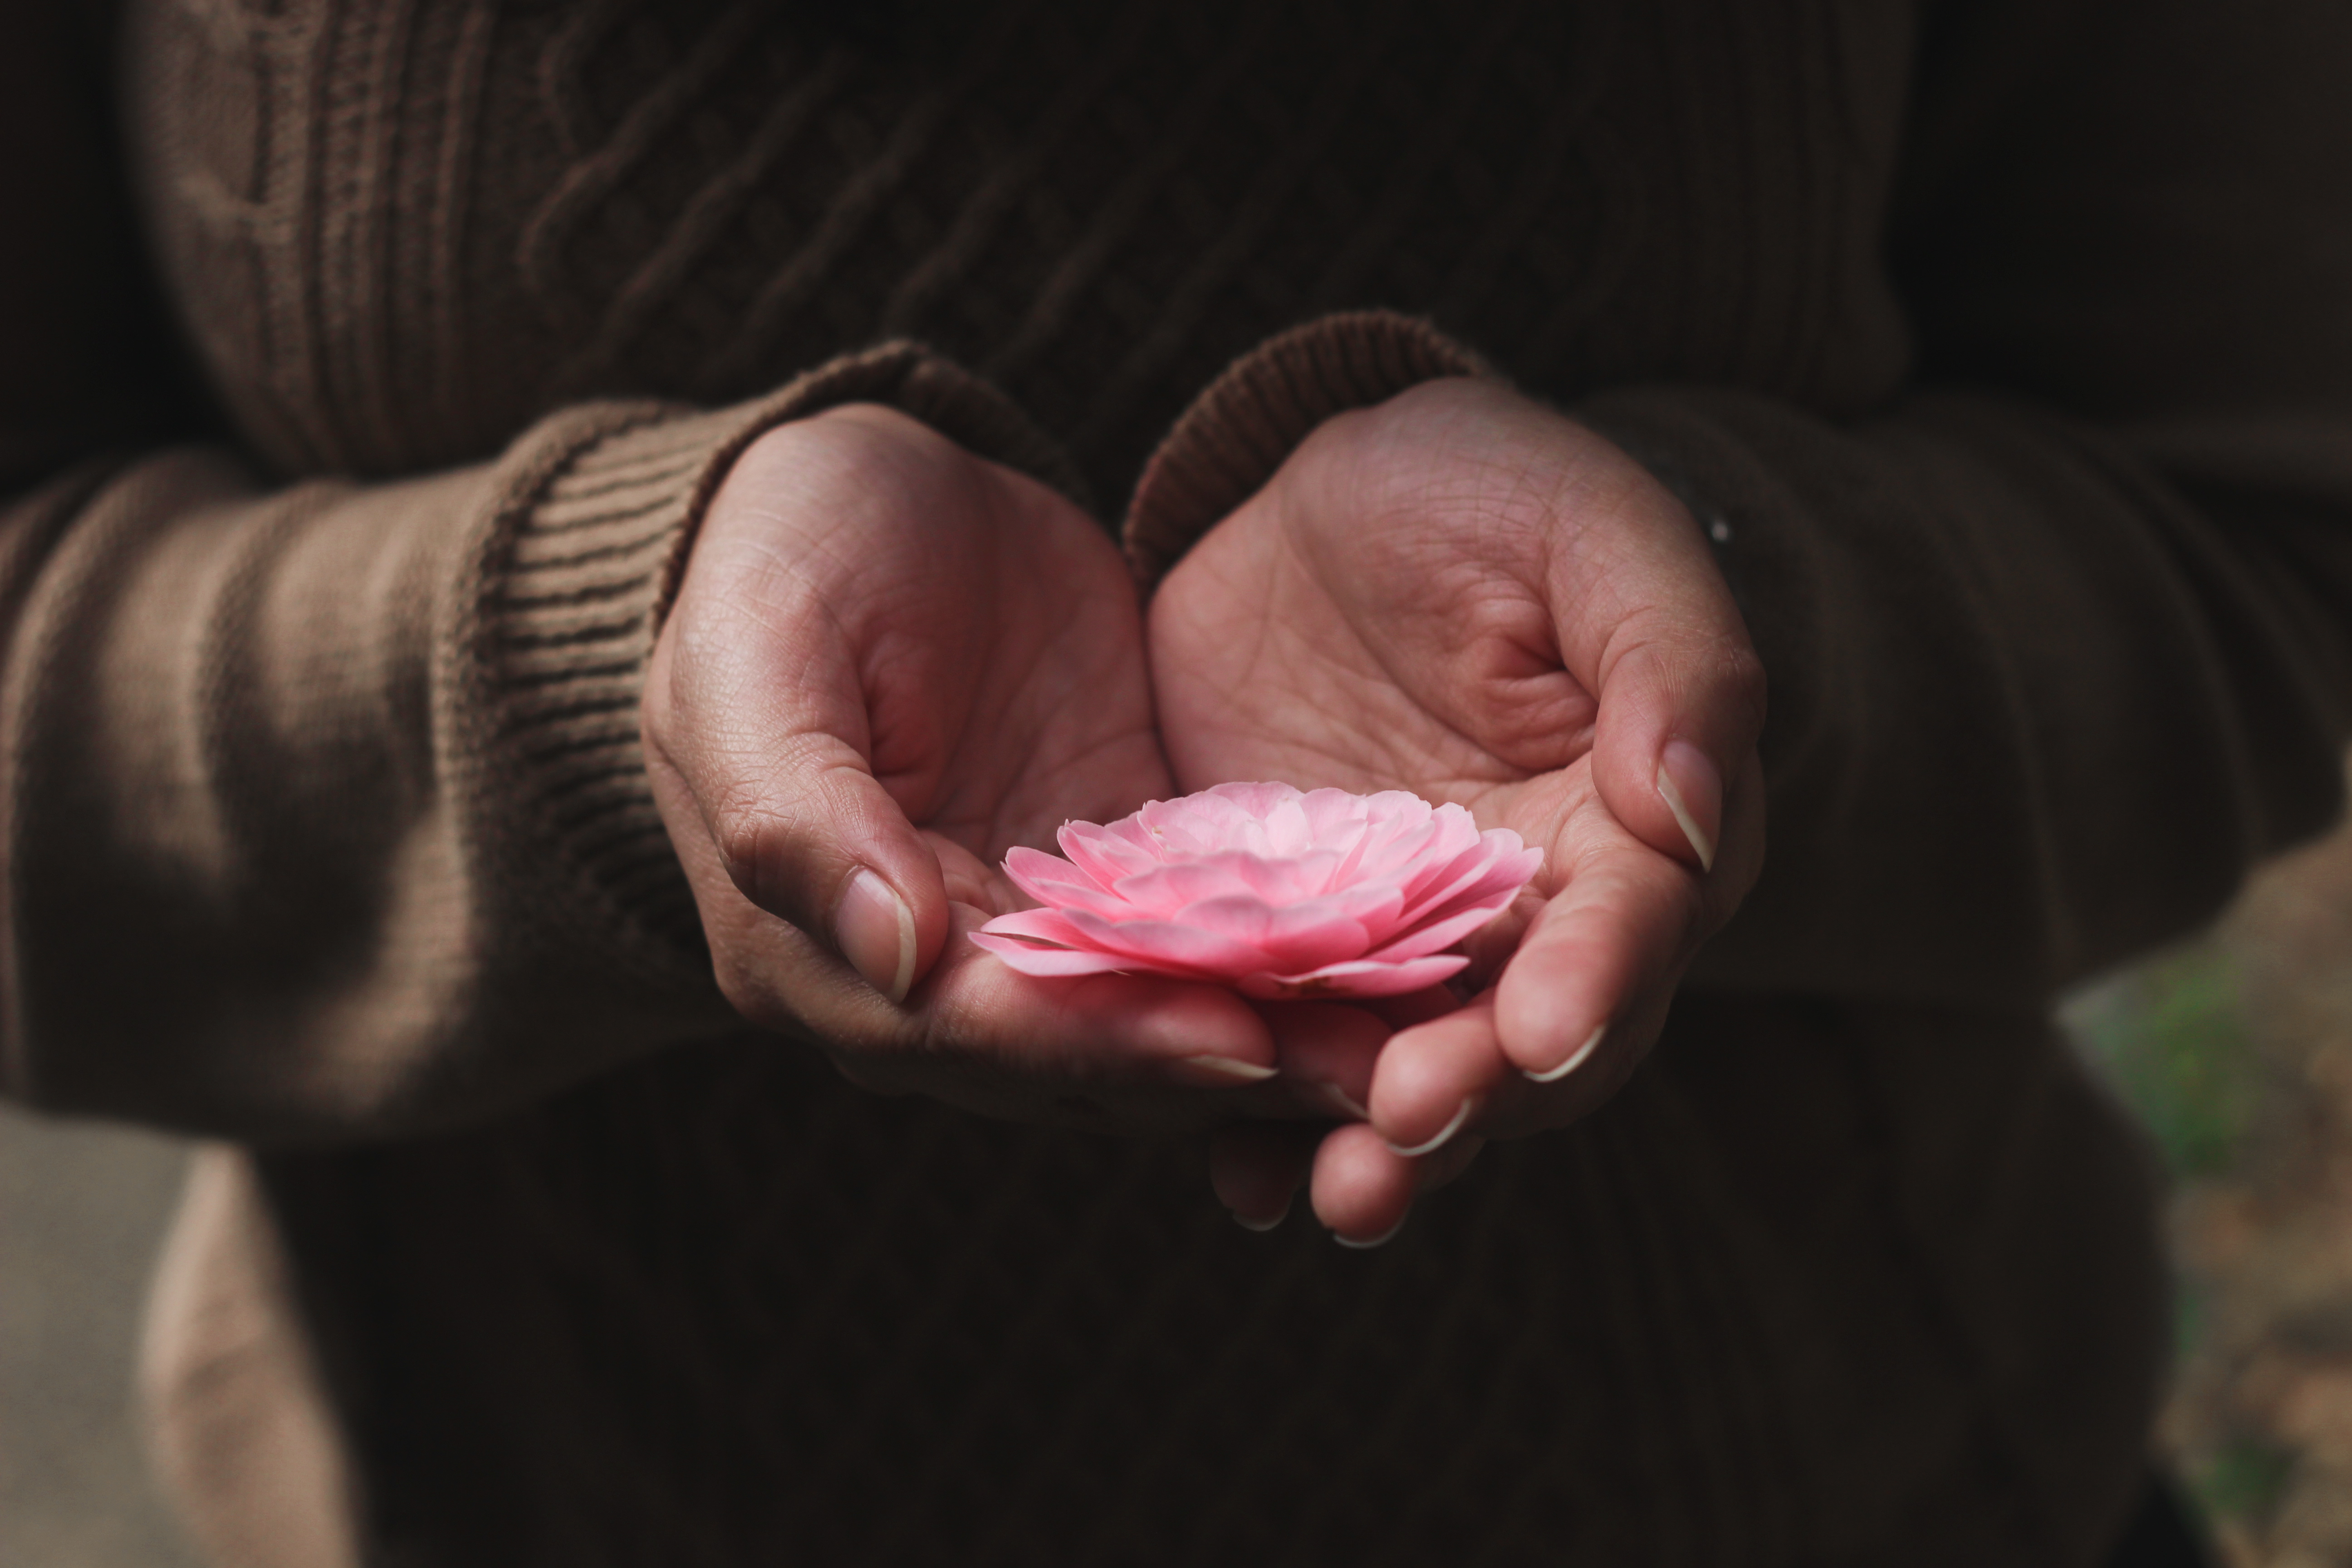
hand, man, person, woman, photography, male, leg, portrait, finger, child, muscle, mouth, close up, human body, infant, eye, skin, organ, emotion, interaction, sense, portrait photography